Visualizing Cultures (website)

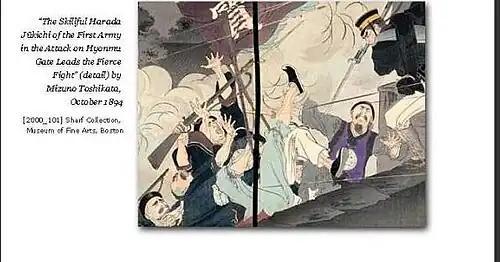
Visualizing Cultures original web page sample

The post sparked a campus-based protest led by Chinese students, who argued that the purpose of the project was not sufficiently clear to contextualize the negative messages of the historical images on the site. The protest led to general concerns over academic freedom and the right to student protest. The website was temporarily taken down in response to the criticism.